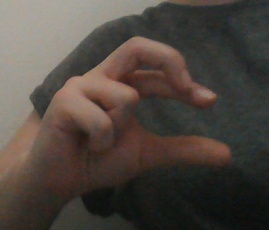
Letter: thal